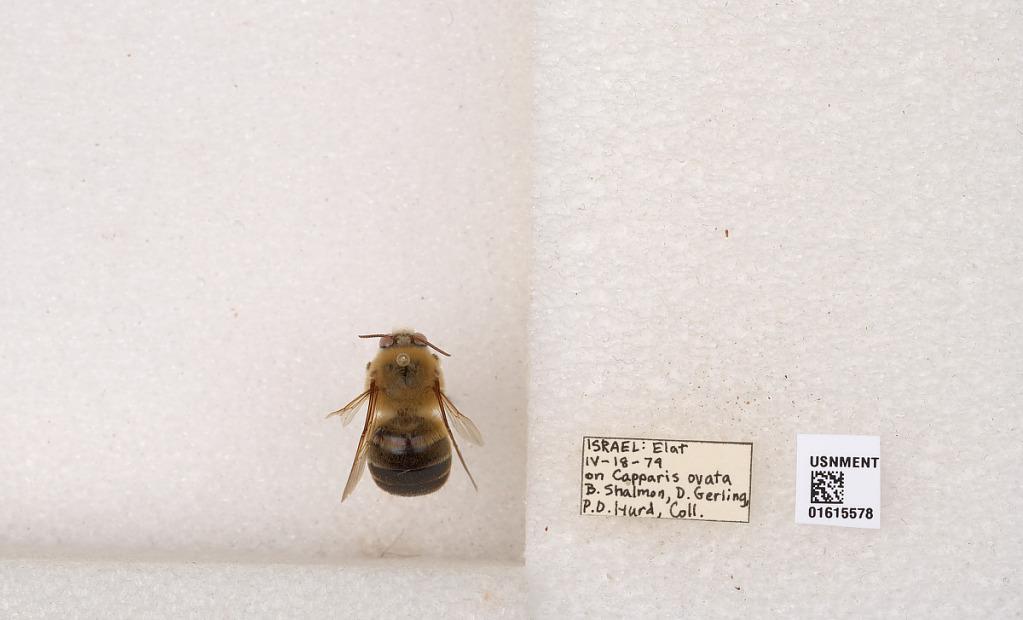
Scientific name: Xylocopa (Proxylocopa) rufa Friese
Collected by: H. Schwarz, H. Schwarz & P. Hurd
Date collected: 1979-4-18
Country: Israel
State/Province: Southern
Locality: Elat